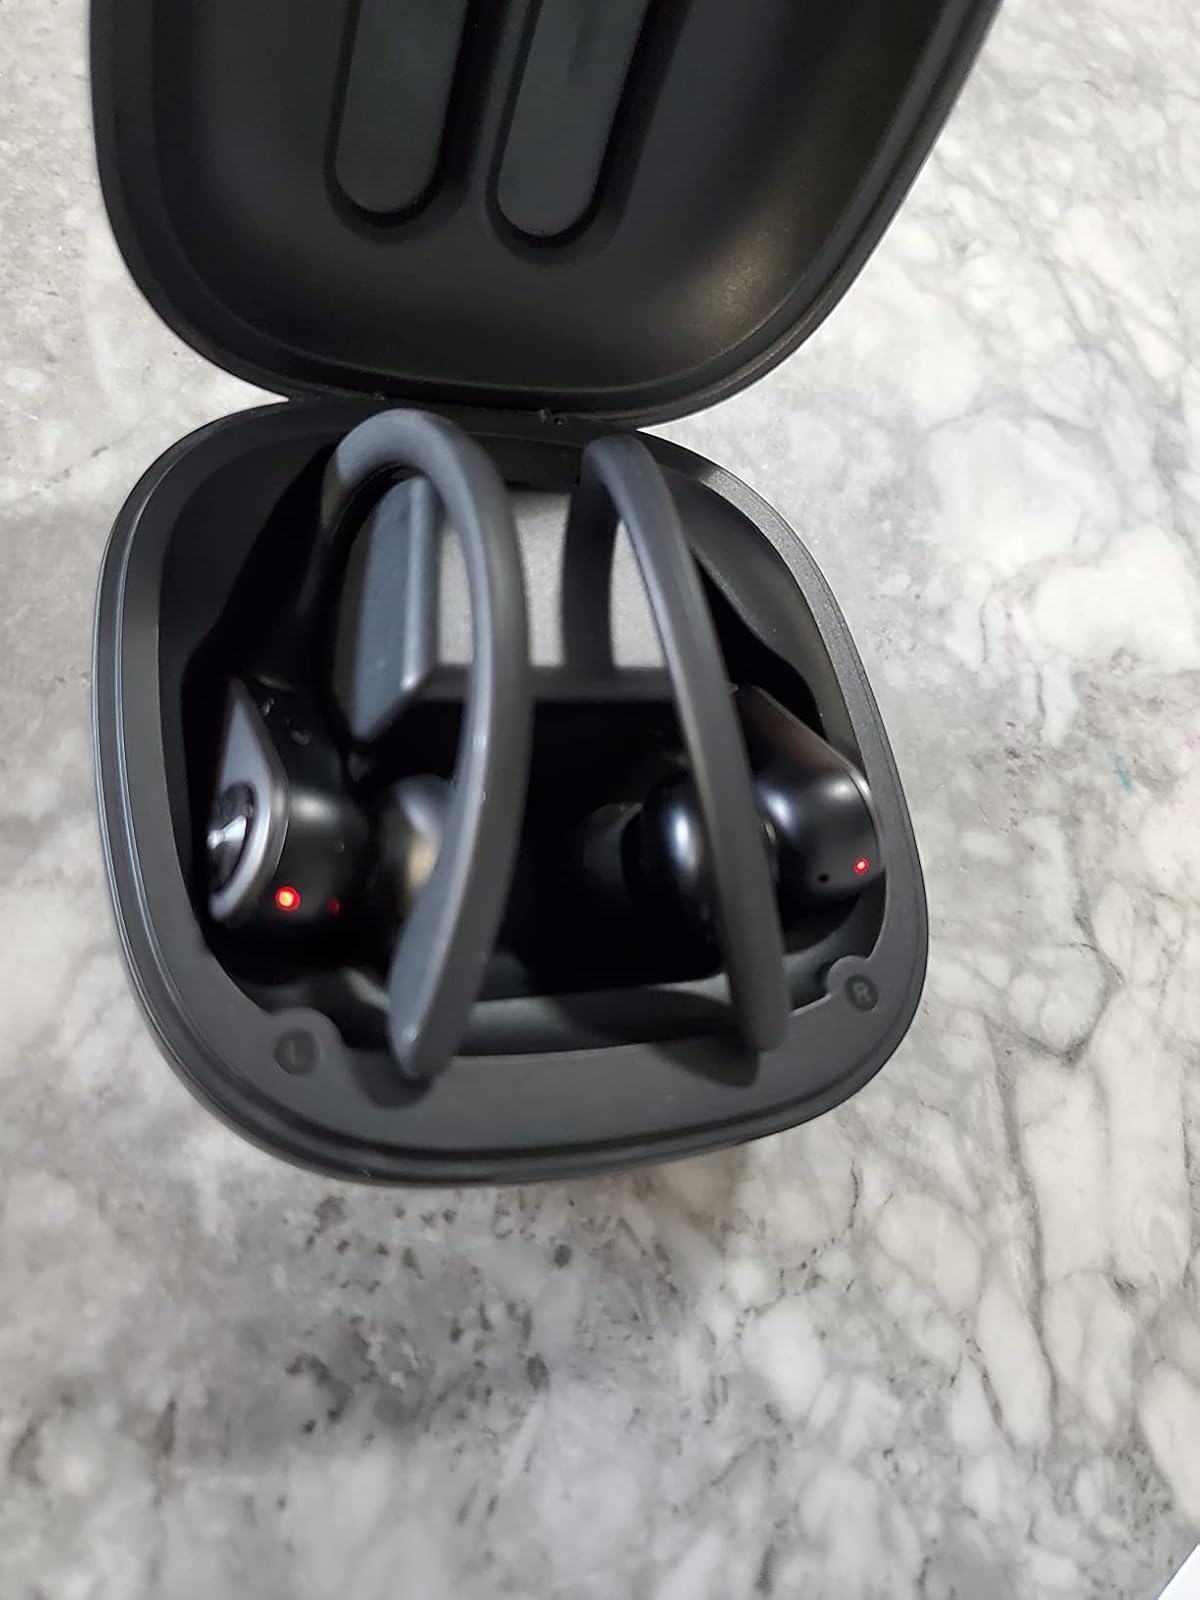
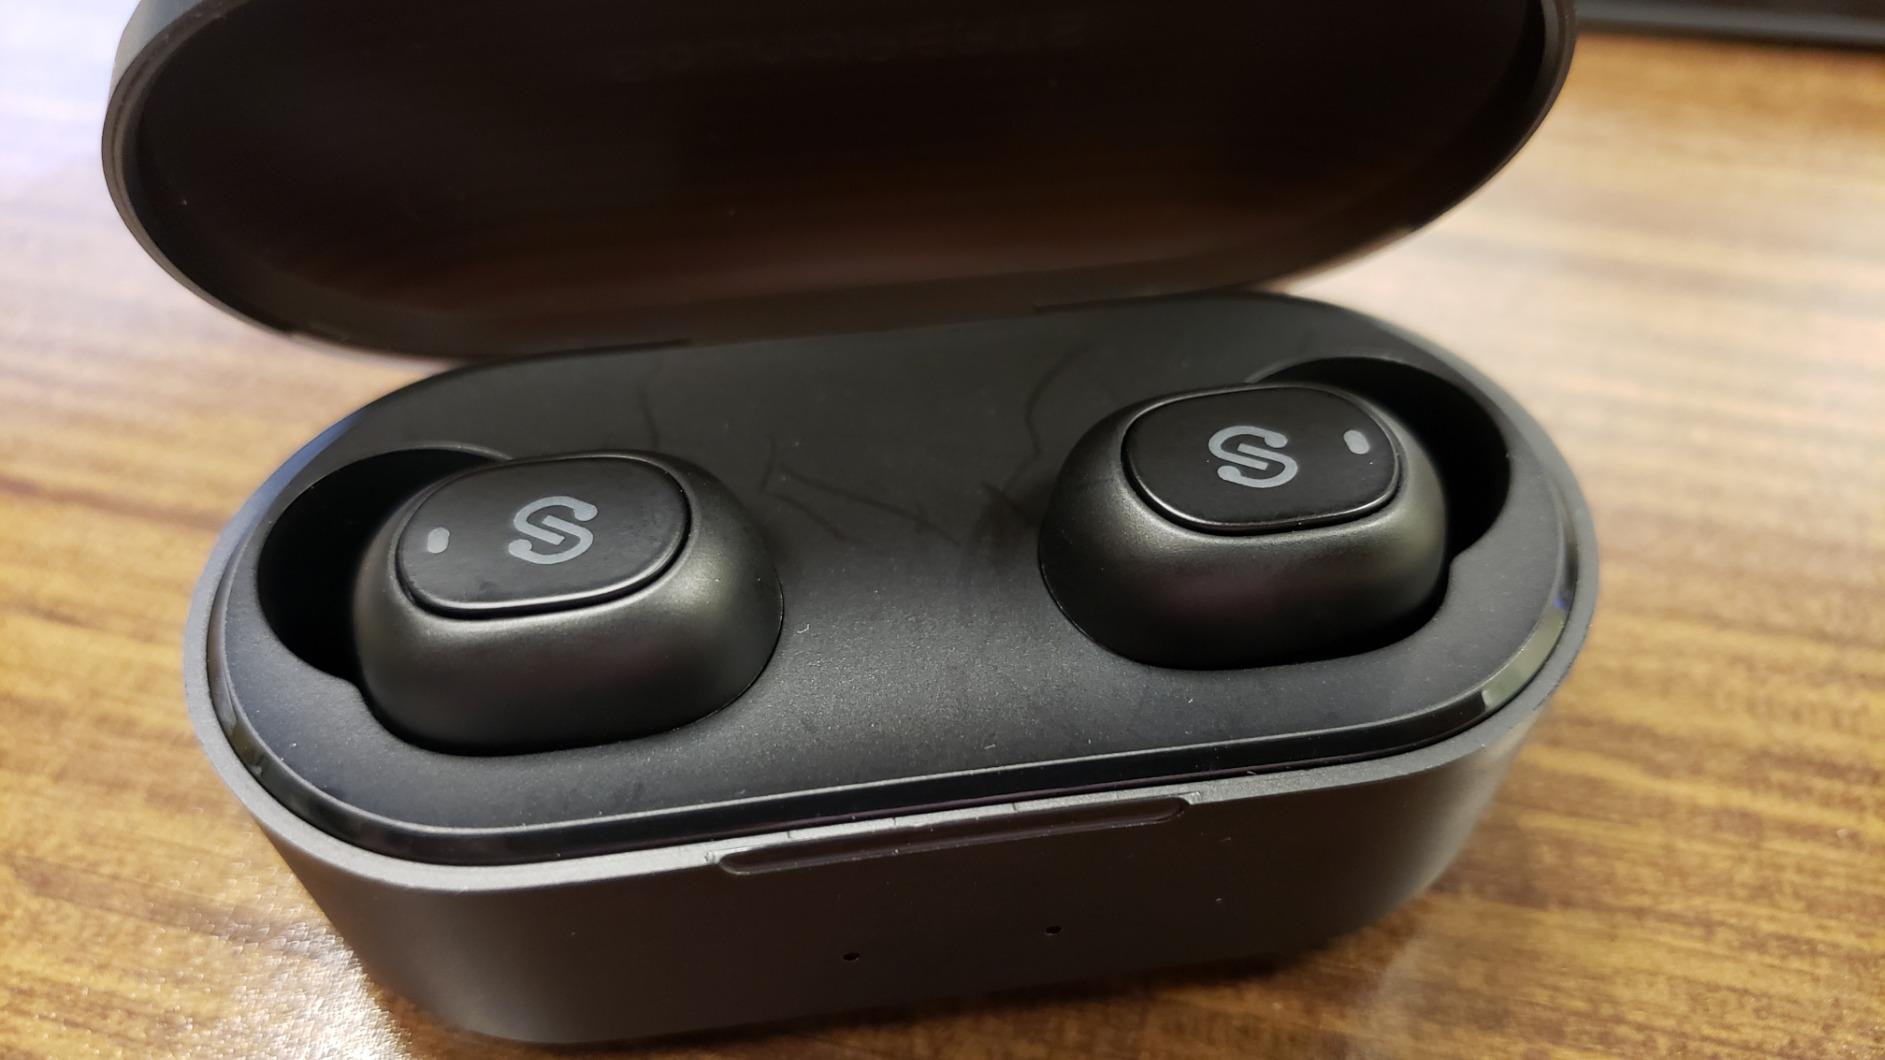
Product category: earbuds
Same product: no